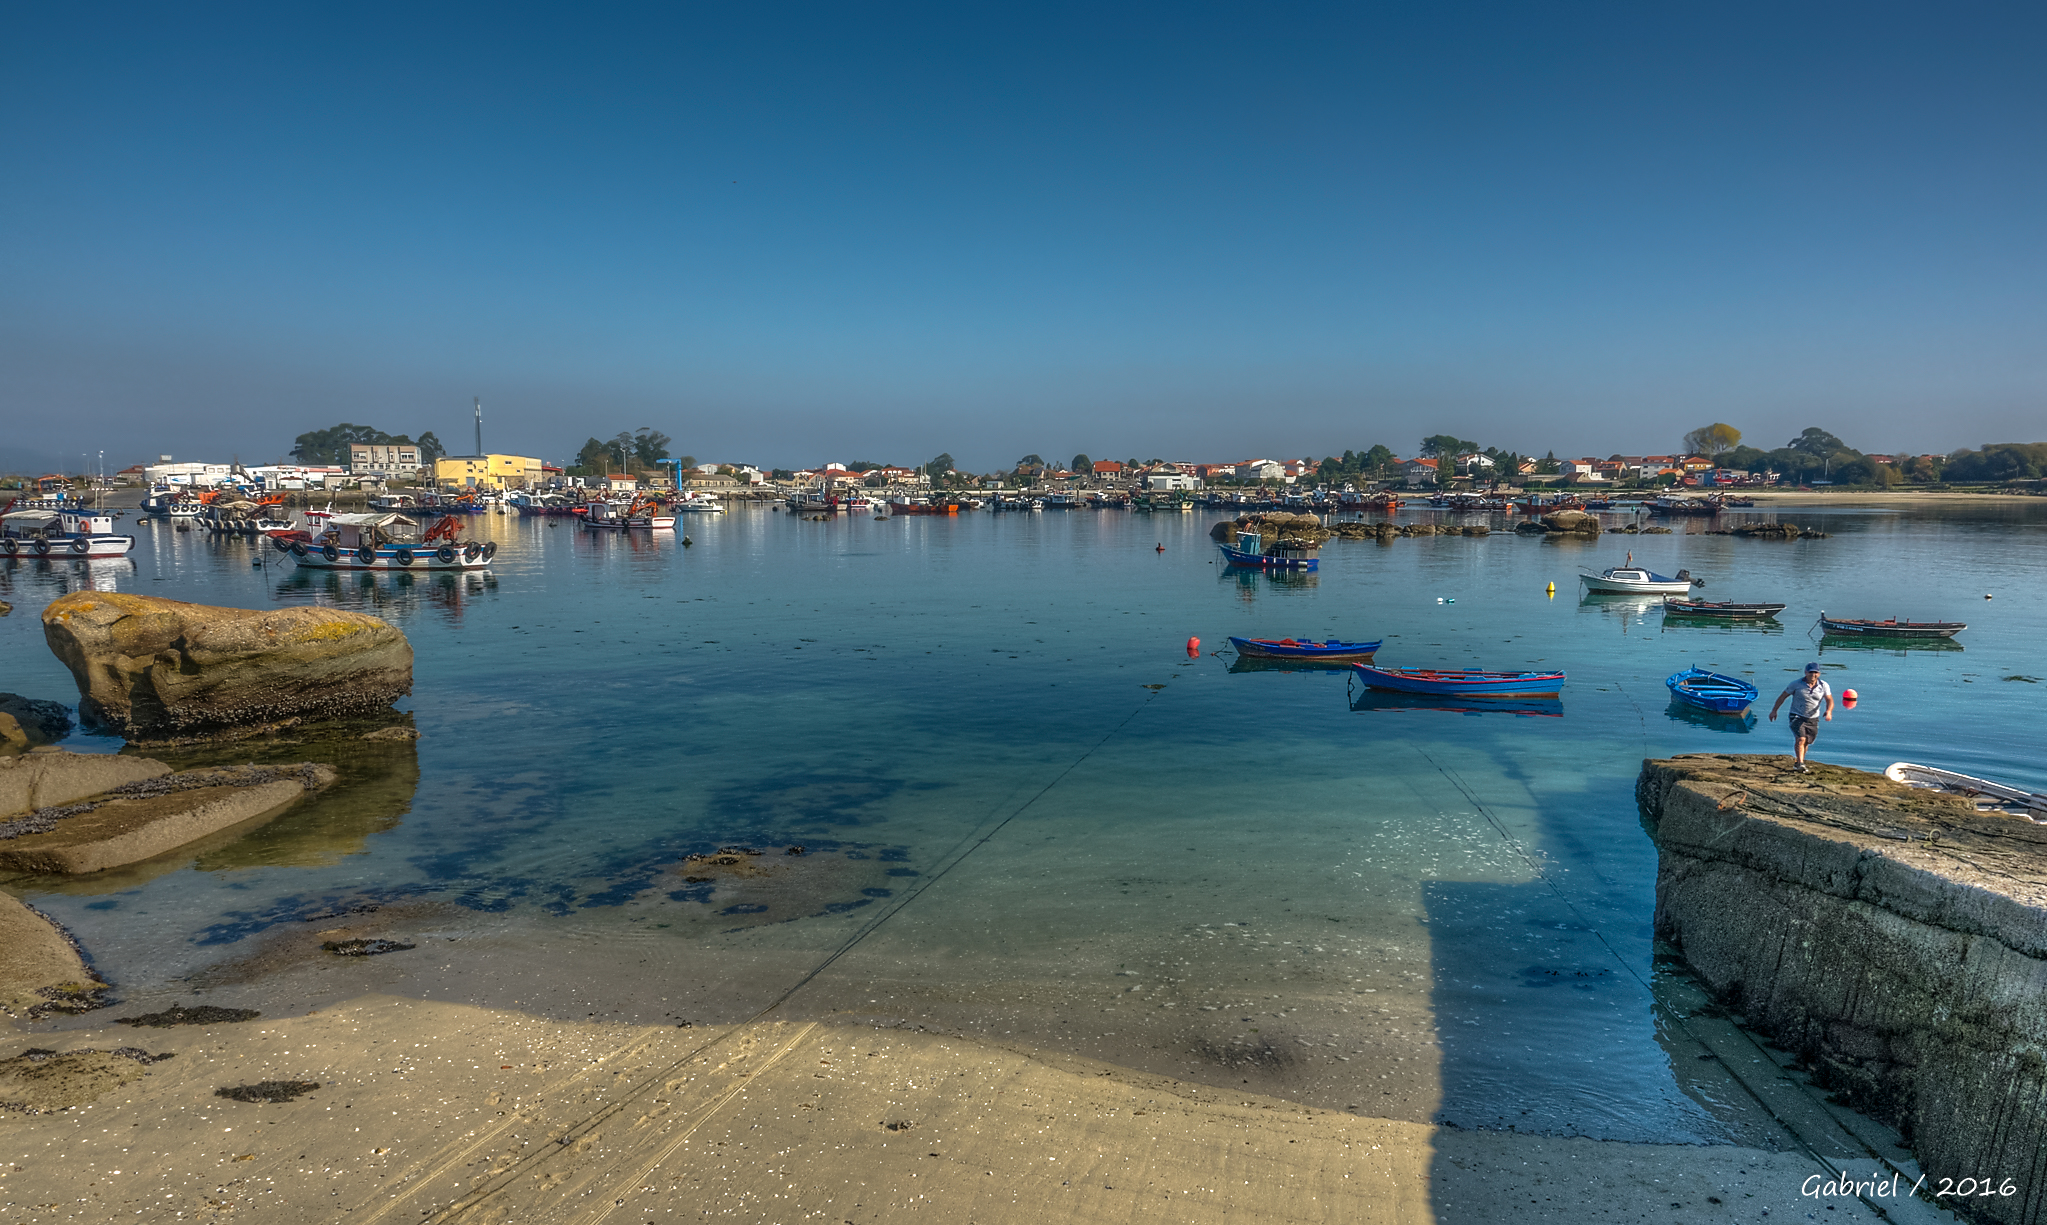
beach, landscape, sea, coast, water, ocean, shore, vacation, cove, vehicle, bay, harbor, marina, port, body of water, spain, galicia, pontevedra, paisajes, ogrove, espana, cape, ggl1, gaby1, xovesphoto, sonydscrx10iii, sonyrx10iii, rx10iii, rx10m3, portomeloxo